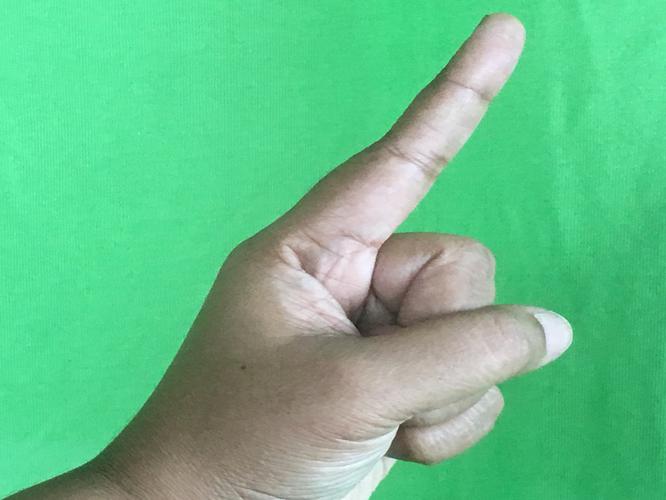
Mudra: Suchi
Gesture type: single_hand